Viswanatha Nayak

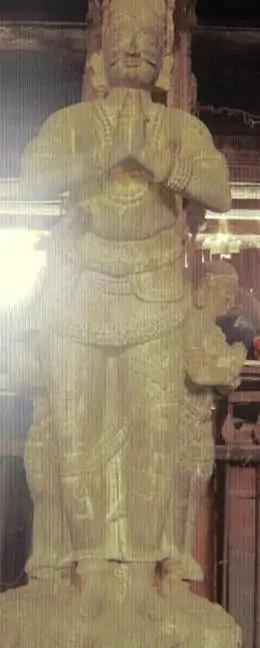
King Viswanatha Nayak, Founder of Madurai Nayak Dynasty

Viswanatha Nayaka was the Vijayanagara viceroy to Madurai in south India during the 16th century. He later became the ruler of Madurai after the fall of the Vijayanagara empire. He is the founder of the Nayak dynasty of Madurai. He hailed from the Garikepati family of Balija caste.